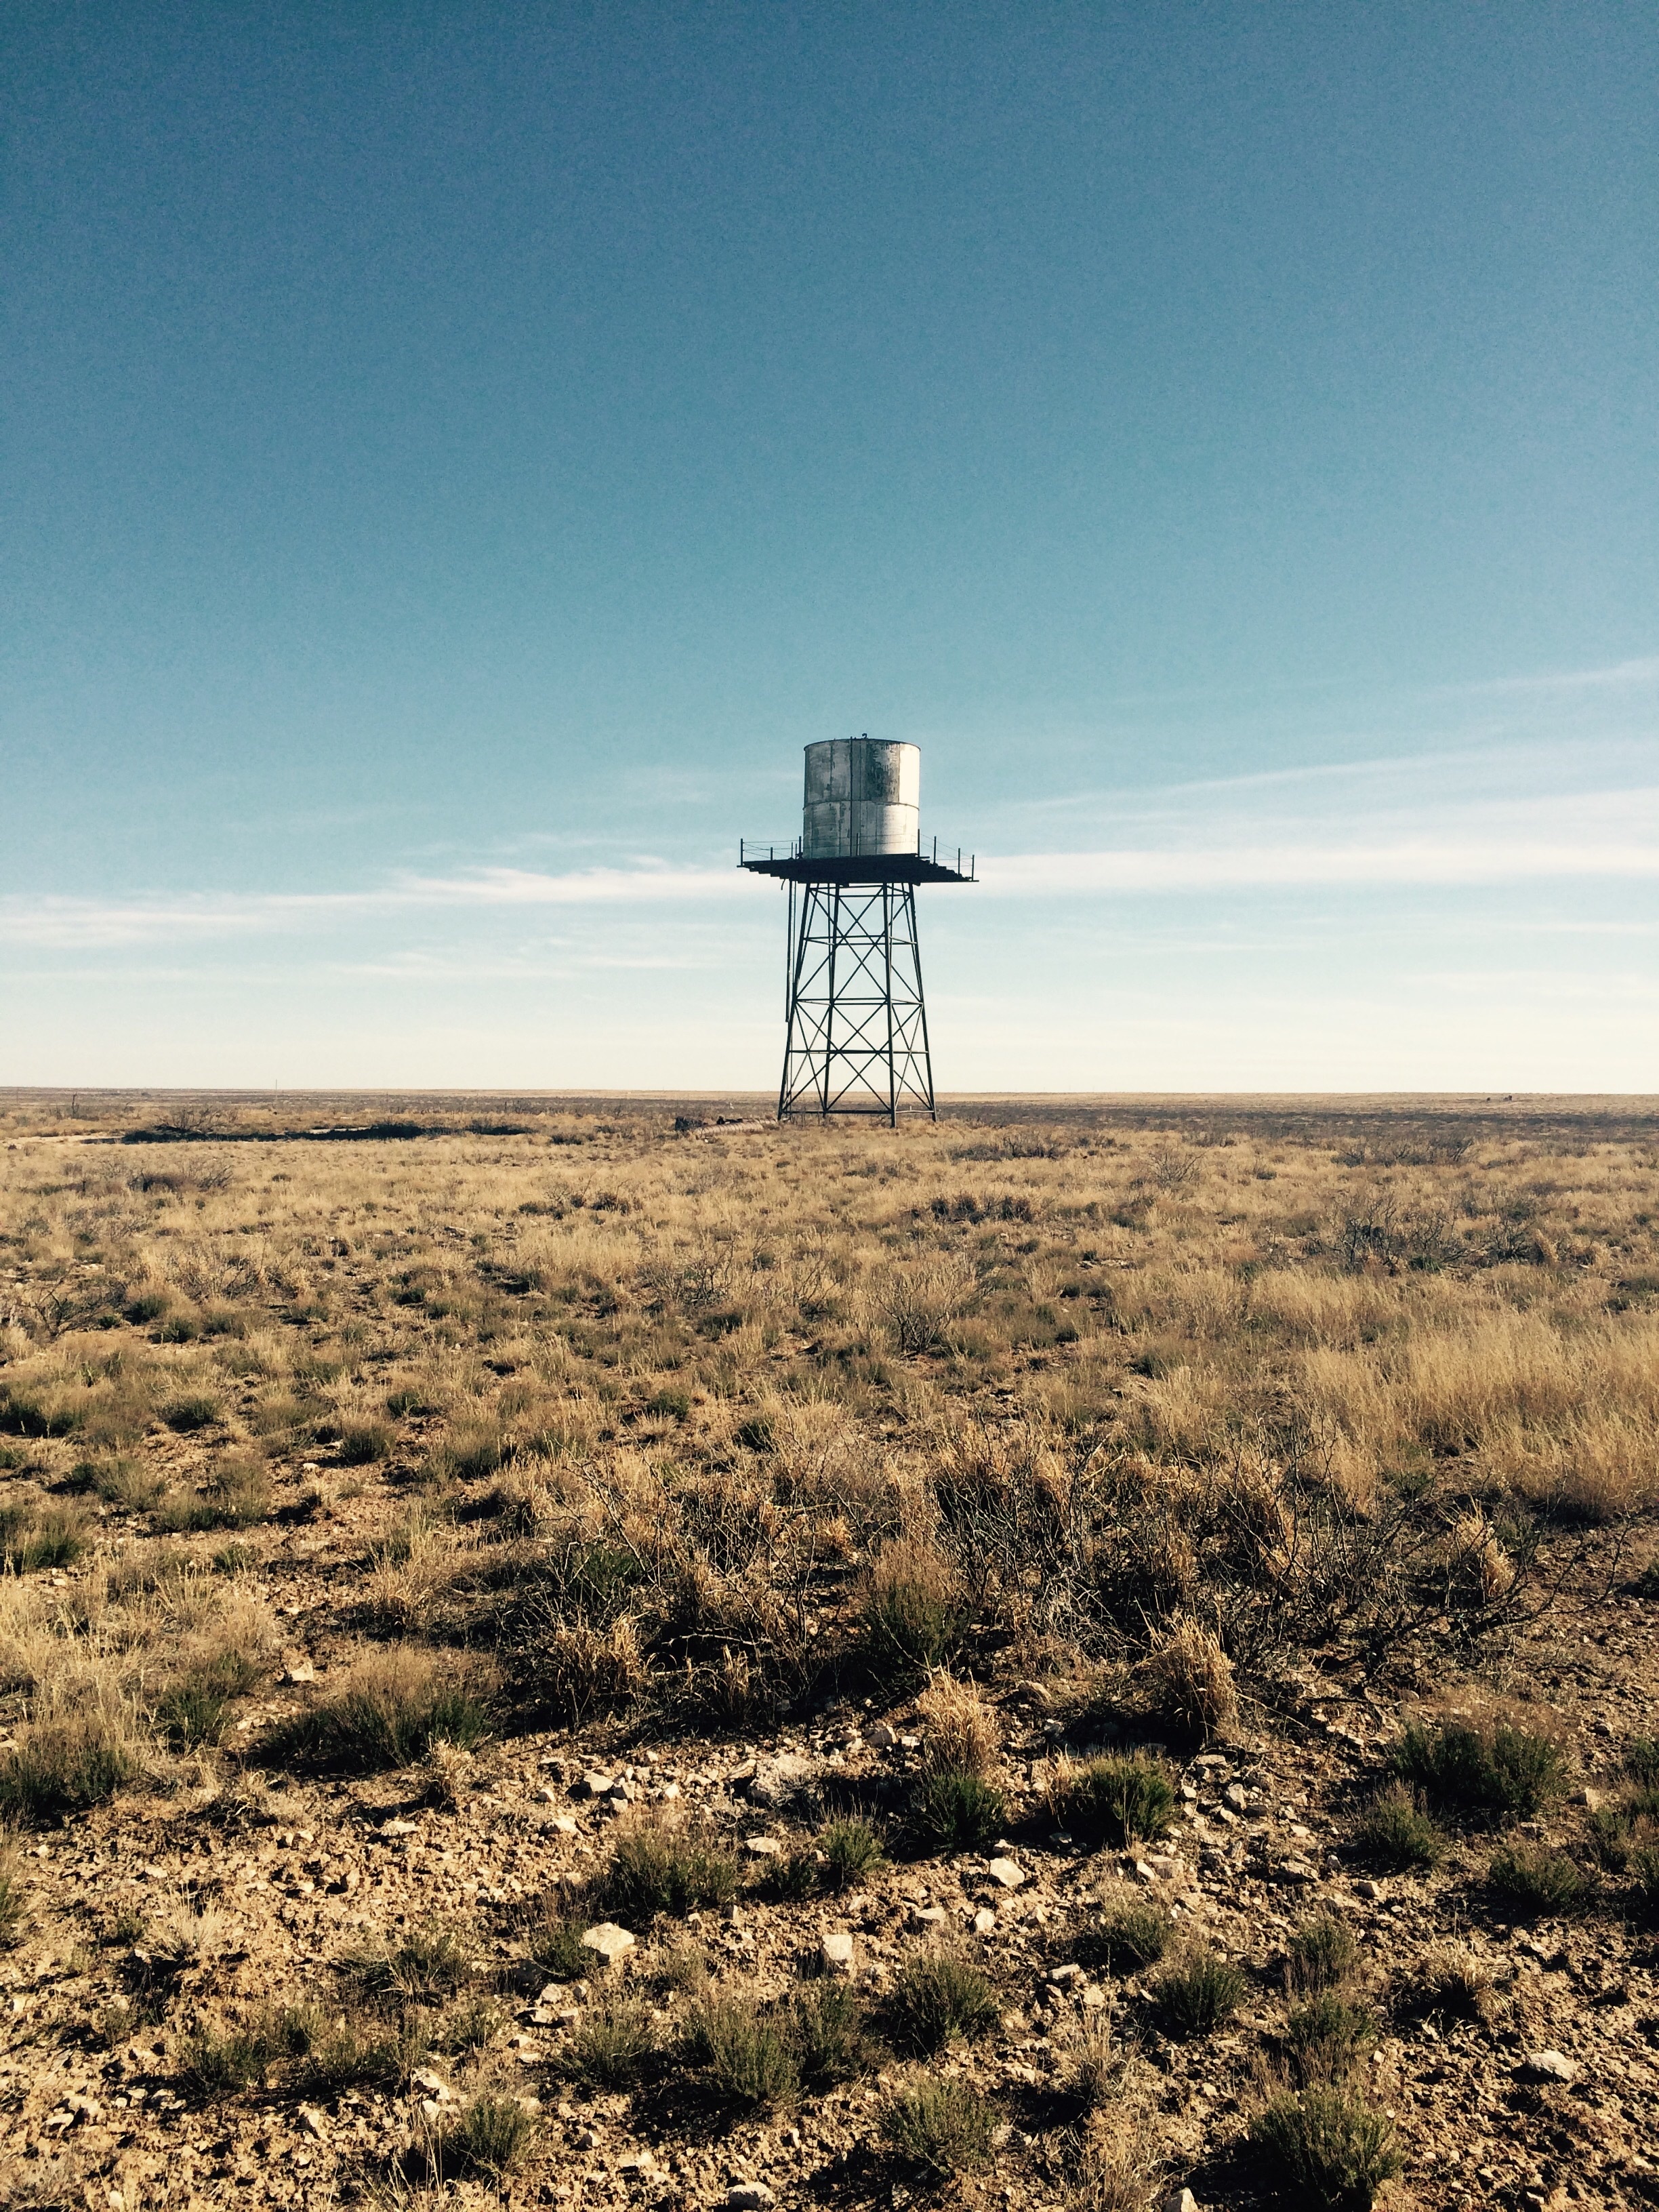
landscape, sea, coast, water, horizon, cloud, lighthouse, field, antique, prairie, hill, desert, wind, tower, plain, san, new, habitat, rural area, simon, mexicotags separated by comma, eunice, natural environment, atmosphere of earth